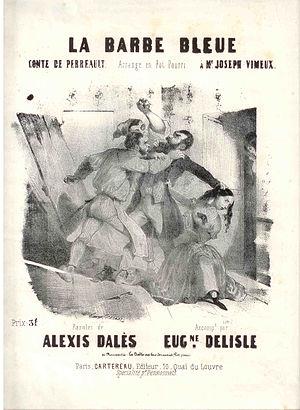
Illustration d'une partition d'Alexis Dalès
La goguette est une ancienne pratique sociale festive en France et en Belgique consistant à se réunir en petit groupe amical plutôt masculin de moins de vingt personnes pour passer ensemble un bon moment et chanter. Puis cette pratique devient la base de sociétés festives et carnavalesques constituées.